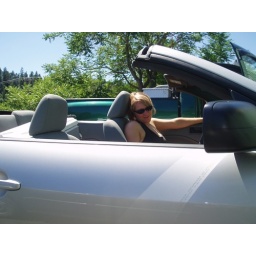
after the car was junked in grass valley...